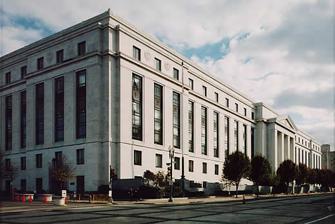
Building: Dirksen Senate Office Building
Country: United States of America
Year built: 1958
Government building in Washington, D.C. This article needs to be updated . Please help update this  to reflect recent events or newly available information. ( February 2019 ) Dirksen Senate Office Building Dirksen Senate Office Building, renamed 1972 for Senator Everett Dirksen of Illinois , built 1956-1958, northeast of U.S. Capitol , Washington, D.C. Location within Washington, D.C. General information Type Offices for members of the U.S. Senate Location United States Capitol Complex Town or city Washington, D.C. Country United States Coordinates 38°53′35″N 77°0′19″W / 38.89306°N 77.00528°W / 38.89306; -77.00528 Completed October 15, 1958 Technical details Floor area 712,910 square feet (66,232 m 2 ) Design and construction Architect(s) Otto R. Eggers Daniel Paul Higgins Architecture firm Eggers & Higgins Website Dirksen Building Official site This article is part of a series on the United States Senate Great Seal of the United States Senate History of the United States Senate Members Current members ( by seniority by class ) Former members Hill committees ( DSCC NRSC ) Women in the Senate President of the Senate ( list ) President pro tempore ( list ) Presiding officer Party leaders Party leadership of the United States Senate Democratic Caucus Republican Conference Politics and procedure Advice and consent Blue slip Closed session ( list ) Cloture Committees ( list ) Executive session Morning business Filibuster Journal Nuclear option Recess appointment Quorum Quorum call Salaries Saxbe fix Seal Holds Senatorial courtesy Standing Rules Traditions Unanimous consent Vice presidential tie-breaking votes Places United States Capitol Senate chamber Old Senate Chamber Senate Reception Room Senate office buildings ( Dirksen Hart Russell ) v t e The Dirksen Senate Office Building is the second office building constructed for members and staff of the United States Senate , northeast of the United States Capitol , in Washington, D.C. , and was named for the late longtime Minority Leader Everett Dirksen from Illinois in 1972. History Map of the Capitol complex, with the Dirksen Building in red in the upper right. On the eve of America's entry into World War II , in December 1941, the U.S. Senate authorized the Architect of the Capitol (then the seventh Architect, David Lynn , to prepare plans for a new second Senate Office Building. The federal government's expanded wartime role nationally and internationally beginning in the 1930s, raised new issues for senatorial action, which in turn required increased staff assistance and created crowded conditions in the Capitol and the original Senate Office Building of 1904-1908 (later renamed the Russell Senate Office Building ). When World War II delayed implementation of the Senate's building plans, the space problems grew increasingly urgent. Soon after the war in 1945, the United States Congress passed the Legislative Reorganization Act of 1946 , in order to modernize and streamline its operations and provide senators and committees with professional staff assistance. To house the additional staff, the Senate resorted to renting space in nearby private and several government buildings. Moreover, with the anticipated admission of Alaska and Hawaii as states in 1959-1960, four new senators would also require office space. As pressure for more space mounted, the Senate in 1948 acquired adjacent property on the north side of the Capitol in which to eventually erect a second office building in order to accommodate the enlarged staff and Senators. The consulting architects, Otto R. Eggers and Daniel Paul Higgins 's firm of Eggers & Higgins , of New York City , drew up the plans for a seven-story building faced in white marble, to be located across First Street from the Old Senate Office Building of 1904-08 ( Russell Senate Office Building ) and diagonally northeast across the Capitol grounds from the Senate's north wing of the Capitol. Although more streamlined and less ornate than the first Senate Office Building (Russell), the new building was designed to harmonize with the Greek / Roman eras of Classical Revival style architecture of the Capitol and the first Senate Office Building. Bronze spandrels between the third- and fourth-floor windows depicted scenes from American industry: Shipping, Farming, Manufacturing, Mining and Lumbering. Below the new building's west pediment is the inscription: "The Senate is the Living Symbol of Our Union of States." Although the Senate approved the plans for the new building beginning in 1949, construction was delayed until six years later in 1956. By then, increased costs of construction caused some scaling back of the original architects' design, including the elimination of a planned central corridor. With the eighth Architect of the Capitol , J. George Stewart , looking on, members of the Senate Office Building Commission laid the cornerstone on July 13, 1956, and the new office building was finally opened a little after 2 years later, on October 15, 1958. The Dirksen Building was designed to accommodate the new modern invention of television and the wider media era, complete with committee hearing rooms equipped with rostrums that were better suited to listening to testimony than sitting around conference tables, as had been done in previous committee rooms, both in the U.S. Capitol and the Russell Senate Office Building , during the 19th and earlier 20th centuries. In the 1970s and early 1980s, a third Senate office building, the current distinctly different of modernist-style of architecture of the Hart Senate Office Building of 1971-1982, was built to the west next to the Dirksen Building on a spot originally intended for a mirror image of the ancient architectural style of the Dirksen Building, the Russell Building and the Capitol, plus surrounding similar Classical structures, such as the U.S. Supreme Court Building , the old Postal Square Building (formerly the City Post Office for Washington, D.C. and the District of Columbia 1914-1986, now the National Postal Museum of the Smithsonian Institution ), and the old adjacent monumental railroad terminal Union Station . The Hart and Dirksen Buildings however are inter-connected, and one can walk between the two almost as easily as if they were one structure. Renovation Almost two decades later (after its extremely long of a decade and controversial construction period), the building was renovated during 1999–2000 under the auspices of the tenth Architect of the Capitol , who at the time was Alan M. Hantman .  Day-to-day supervision of the project carried out by Assistant Capitol Architect Michael G. Turnbull .  The renovation was well received by senators and their staff.  Senator Robert F. Bennett of Utah , Chairman of the Senate Legislative Branch Subcommittee, made the following comments regarding the renovation: "When I came here, the Dirksen Building was considered the low-rent district, and Senators would start their careers in the Dirksen Building and then move out as quickly as they possibly could. I have nostalgia for the Dirksen Building because this is where my father had his office, and I was very content to stay here... Now that it has been renovated--and mine was the first suite to be renovated--I consider that we are in the high-rent district... thank you for the truly well thought out way in which this building is being renovated. It is now work space that will serve the needs of the Senators for another fifty years. It is roughly fifty years since the Dirksen Building was conceived, and I am sure that we will get our money's worth out of it." List of current U.S. senators in the Dirksen Senate Office Building Name Party State Room John Barrasso R Wyoming Room 307 Marsha Blackburn R Tennessee Room 357 Susan Collins R Maine Room 413 Mike Crapo R Idaho Room 239 Mark Kelly D Arizona Room B40D Amy Klobuchar D Minnesota Room 425 Ben Ray Luján D New Mexico Room B40C Cynthia Lummis R Wyoming Room G12 Ed Markey D Massachusetts Room 255 Jerry Moran R Kansas Room 521 Bernie Sanders I Vermont Room 332 John Thune R South Dakota Room 511 Thom Tillis R North Carolina Room 113 Tommy Tuberville R Alabama Room B40A Raphael Warnock D Georgia Room B40D Roger Wicker R Mississippi Room 555 Ron Wyden D Oregon Room 221 Todd Young R Indiana Room 185 Adam Schiff D California Room B40B Lisa Blunt Rochester D Delaware Room B40A Dave McCormick R Pennsylvania Room B40C Angela Alsobrooks D Maryland Room B40E Tim Sheehy R Montana Room G55 Andy Kim D New Jersey Room B40D Senate Committees located inside Dirksen Senate Office Building United States Senate Committee on Banking, Housing and Urban Affairs United States Senate Committee on the Budget United States Senate Committee on Commerce, Science and Transportation United States Senate Committee on Energy and Natural Resources United States Senate Committee on Environment and Public Works United States Senate Committee on Finance United States Senate Committee on Foreign Relations United States Senate Committee on Health, Education, Labor and Pensions United States Senate Committee on Homeland Security and Governmental Affairs United States Senate Committee on the Judiciary Facilities Senate Staff Health and Fitness Facility There is a staff gymnasium located within the Dirksen Building.  Prior to 2001, it was referred to as the Senate Health and Fitness Facility (without mentioning the "staff"). A revolving support fund administered by the U.S. Department of the Treasury for the office of the Architect of the Capitol to run the exercise / health facility was established in Chapter 4, Section 121f of the Title 2 of the United States Code . The revolving fund receives funds from membership dues and monies obtained through the operation of the Senate's waste recycling program. See also 2003 ricin letters References